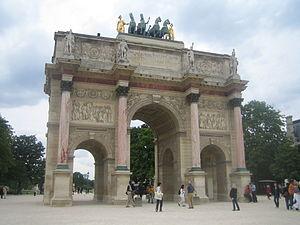
L'arc de triomphe du Caroussel, façade est, à Paris.